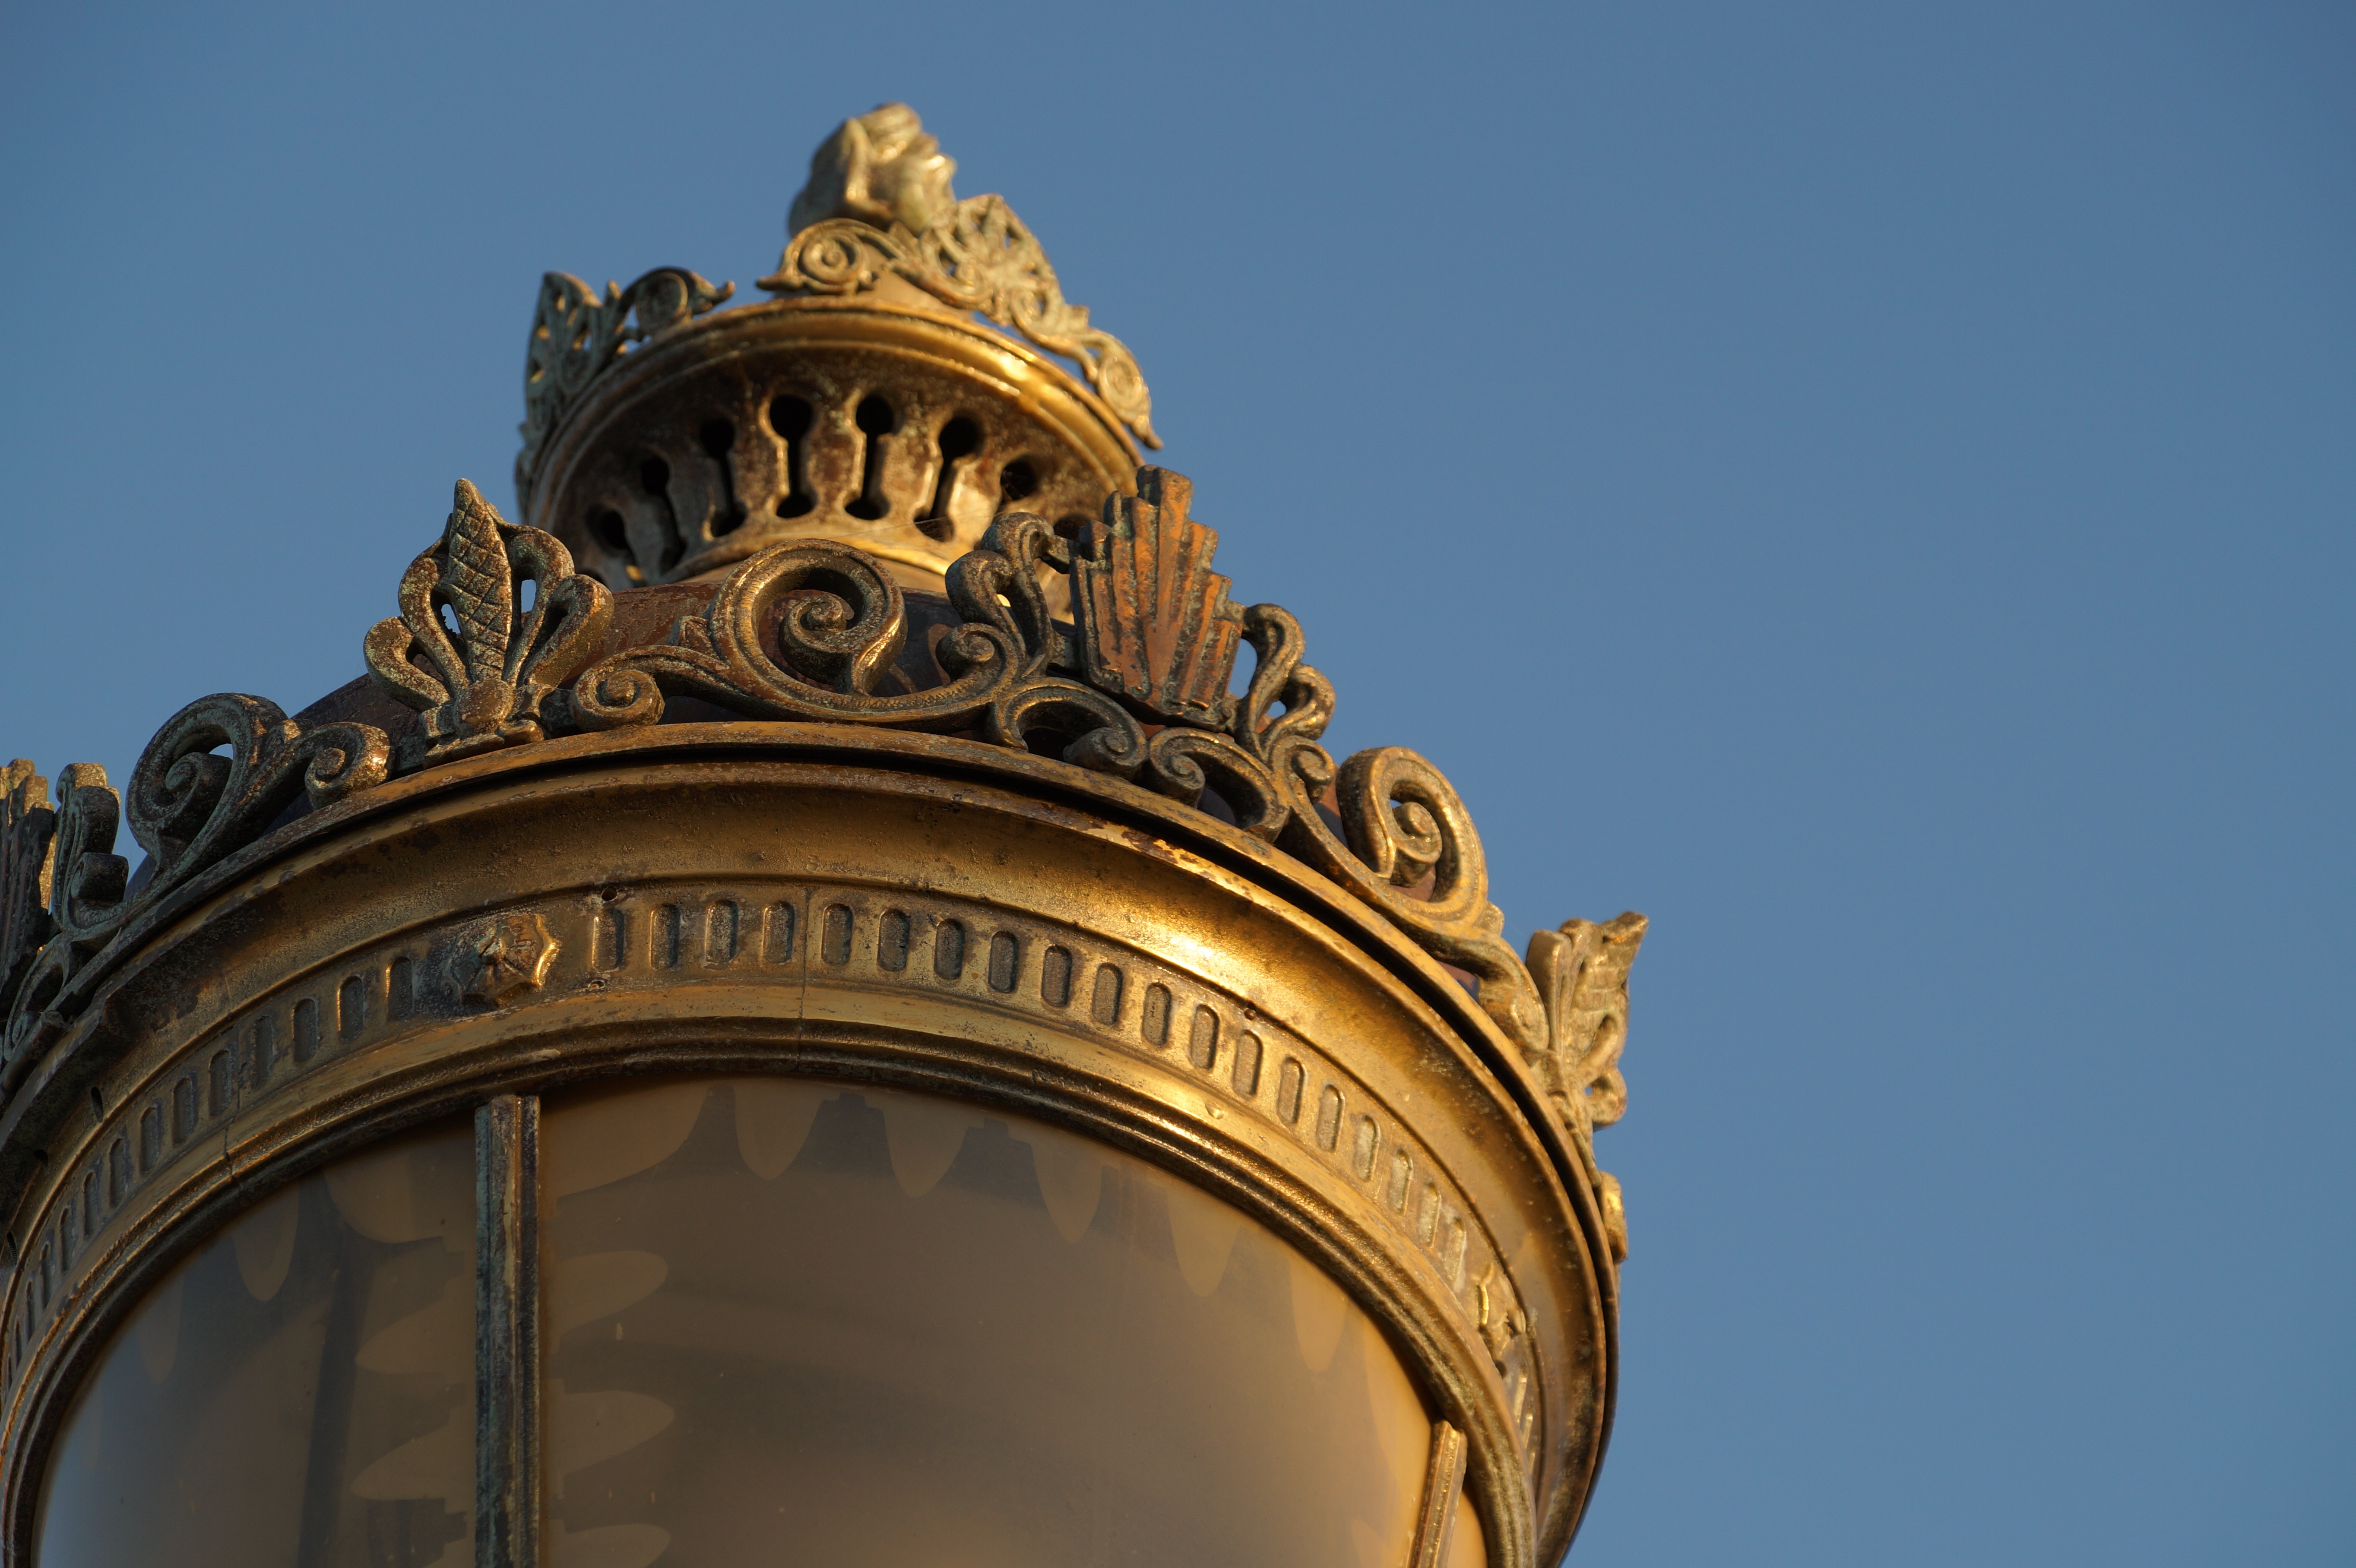
architecture, monument, statue, tower, ancient, landmark, cathedral, lamp, decor, place of worship, temple, morocco, dome